Military history of Indonesia

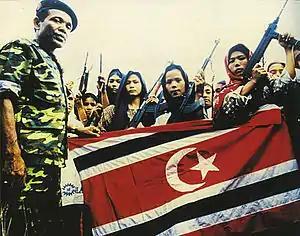
Insurgents of the Free Aceh Movement during the insurgency in Aceh, 1999. The insurgency lasted from 1976 to 2005.

The Dutch launched a military offensive on 19 December 1948 called "Operatie Kraai" (Operation Crow). By the following day it had conquered the city of Yogyakarta, the temporary Republican capital. By the end of December, all major Republican held cities in Java and Sumatra were in Dutch hands. The Republican president, vice-president, and all but six Republic of Indonesia ministers were captured by Dutch troops and exiled on Bangka Island off the east coast of Sumatra. In areas surrounding Yogyakarta and Surakarta, Republican forces refused to surrender and continued to wage a guerrilla war under the leadership of Republican military chief of staff General Sudirman who had escaped the Dutch offensives. An emergency Republican government, the Pemerintahan Darurat Republik Indonesia (PDRI), was established in Bukittinggi, West Sumatra.